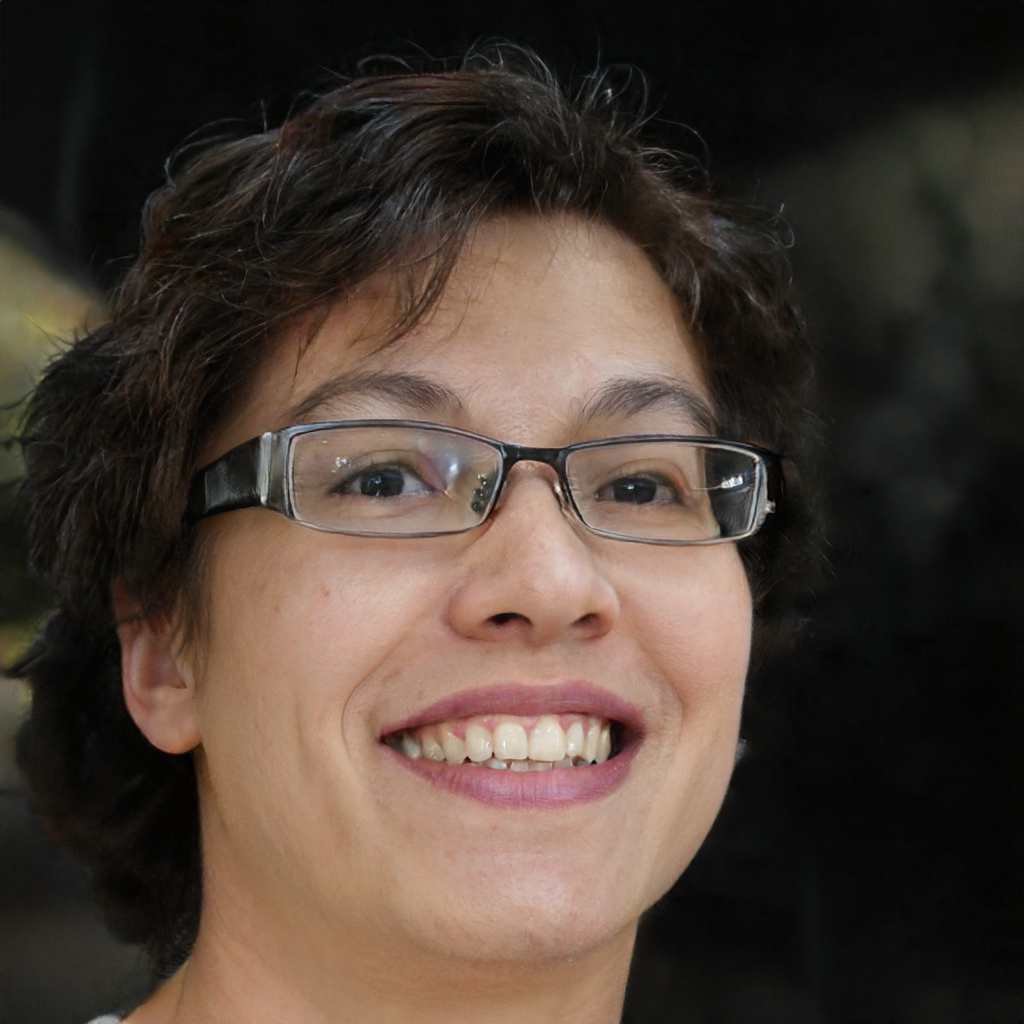
Gender: Female